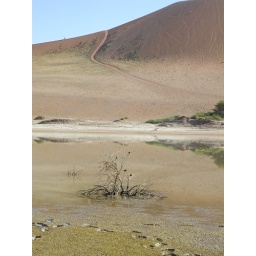
Tiny weaver birds on a plant in the water of Sossusvlei.